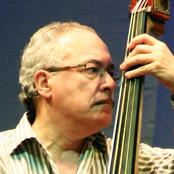
Age: 65